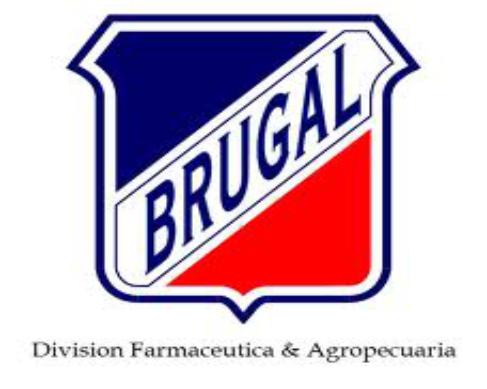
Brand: Brugal
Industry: Food